Phipps Garden Apartments

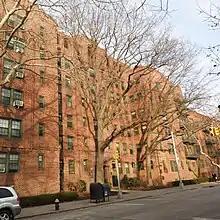
Phipps Garden Apartments, 5101 39th Ave

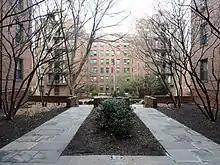
Central garden

Phipps Garden Apartments is an apartment complex in Sunnyside Gardens, Queens, New York City. It was built in by Phipps Houses, a philanthropic organization of the Phipps family to build model tenements for working-class families, along with Henry Wright of Sunnyside Gardens. It is located on 39th Avenue between 50th and 52nd Streets, adjacent to Sunnyside Gardens Park and Sunnyside Yard. Designed by Clarence Stein, The brick buildings feature intricate brick work and curved steel fire escapes. The buildings enclose a landscaped courtyard by landscape architect Marjorie Sewell Cautley.